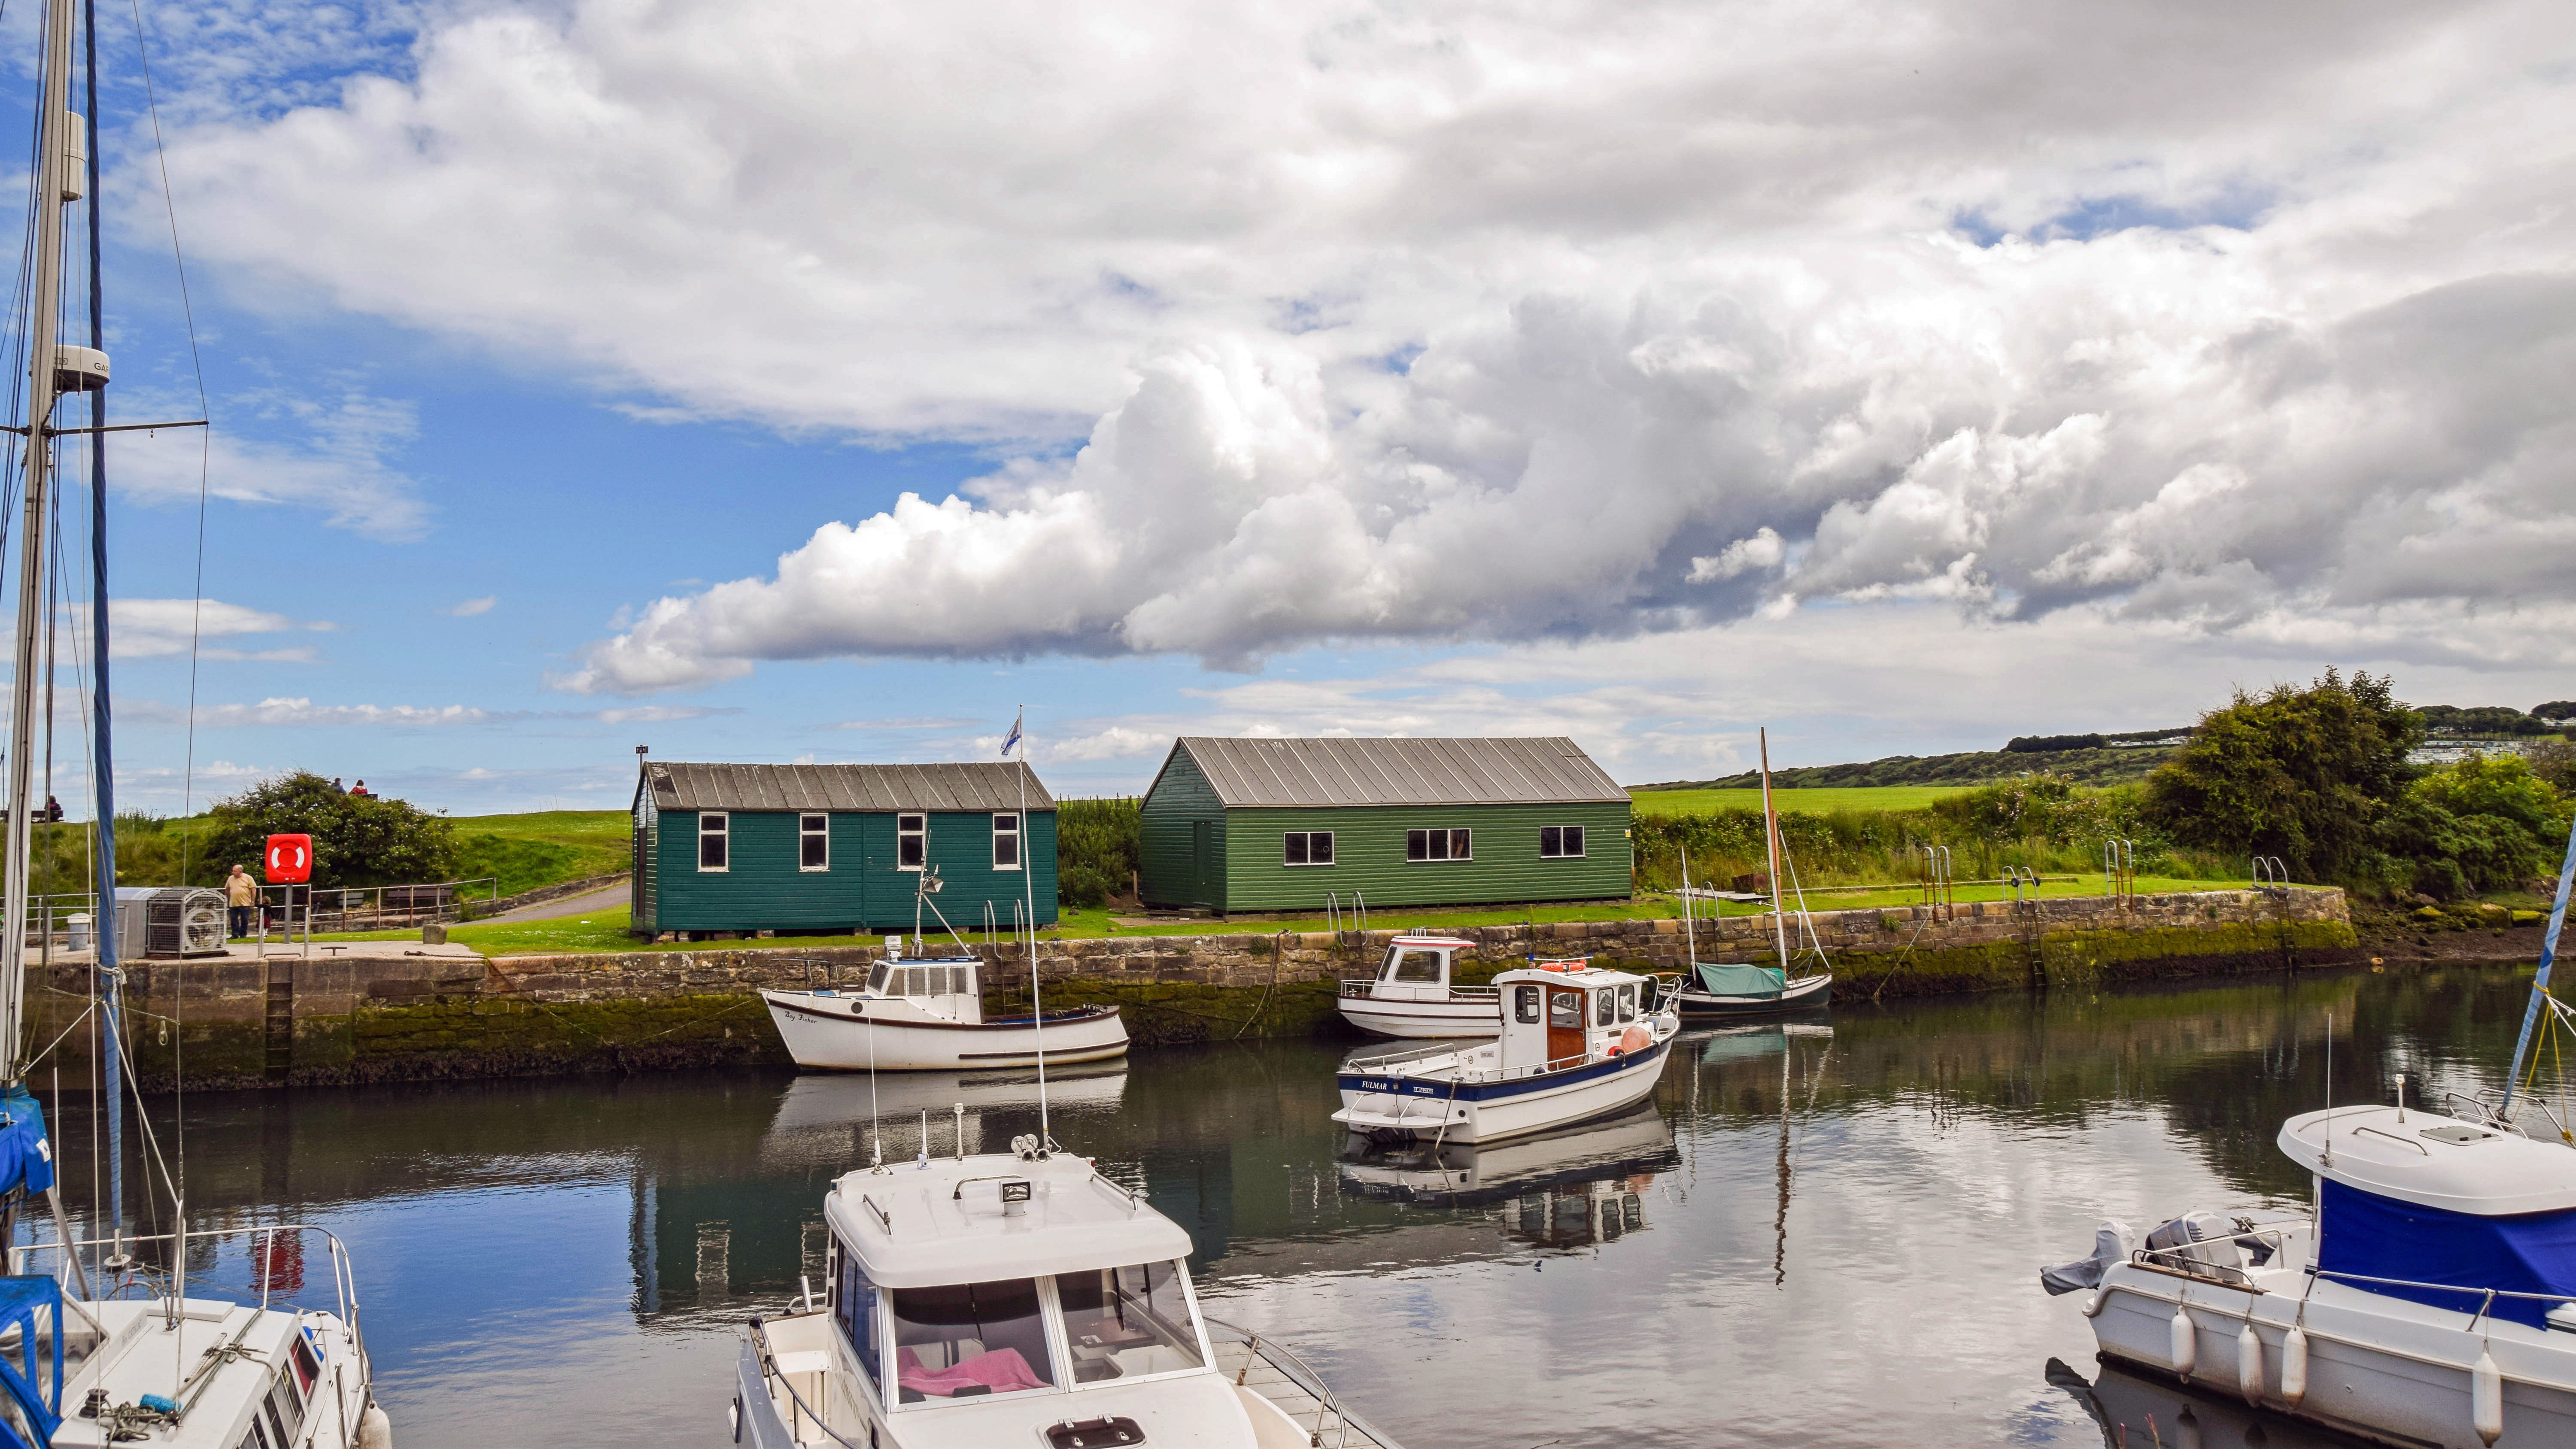
sea, coast, water, dock, sky, boat, canal, ship, vacation, boot, vehicle, bay, harbor, marina, port, waterway, clouds, boating, scotland, st andrews